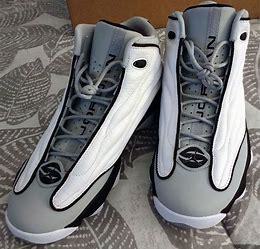
Brand: Jordan
Model: Pro Strong